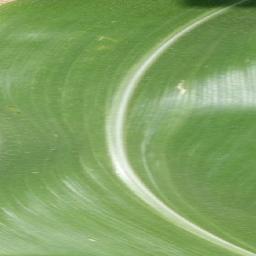
Label: Corn_(Maize)___Healthy